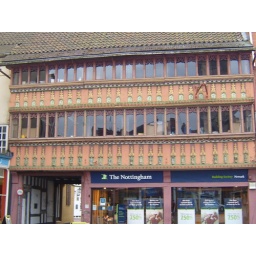
Old building in the market place